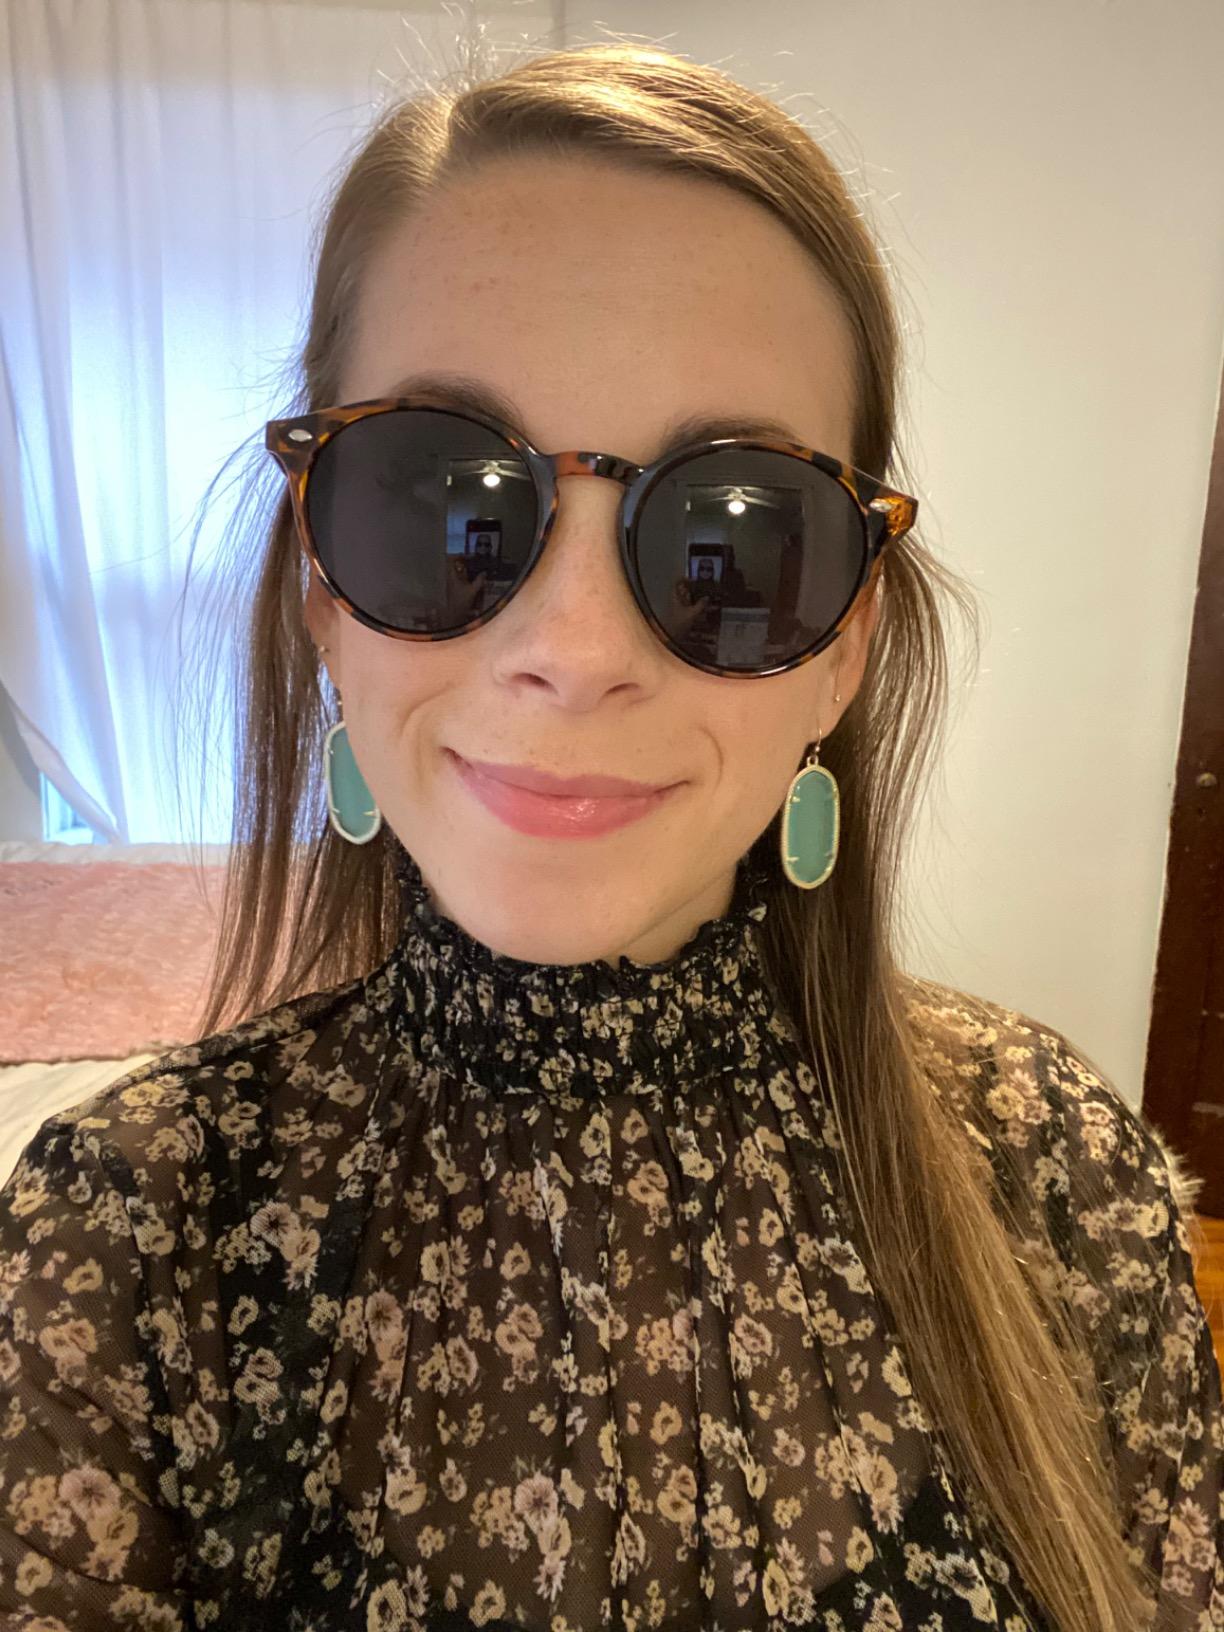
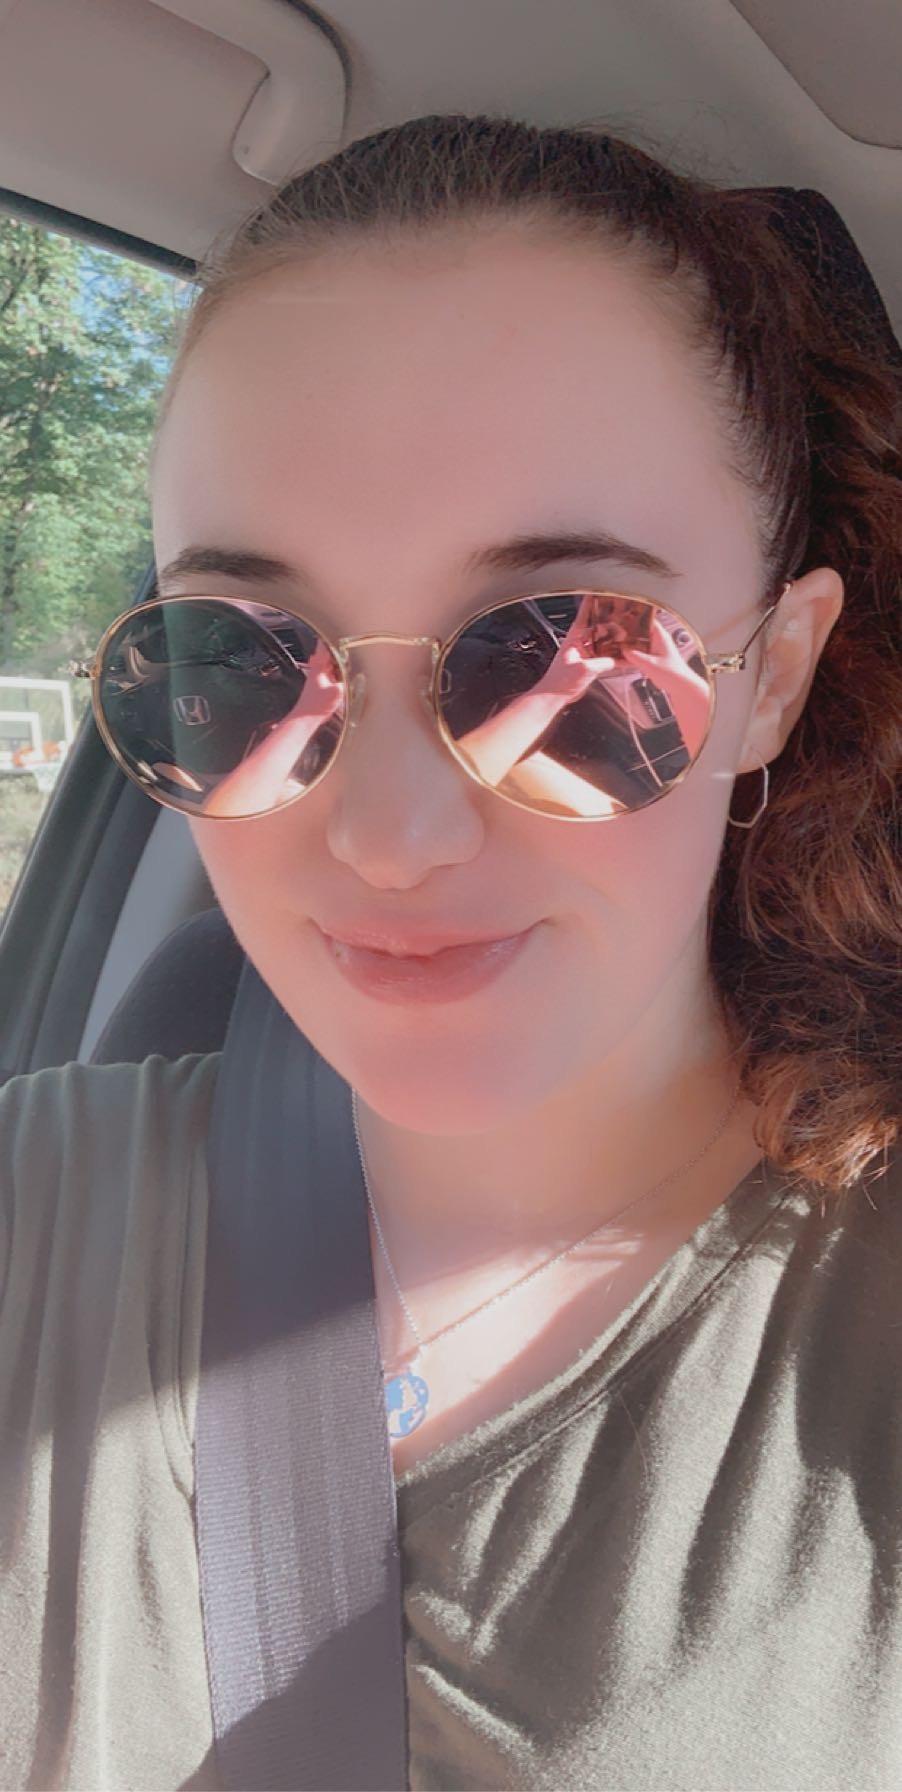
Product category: accessories_sunglasses
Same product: no